A Frank Statement

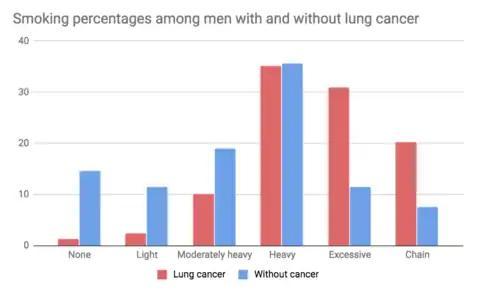
Wynder and Graham's study found that lung cancer patients were more likely to be heavier smokers than the other cancer and non-cancer control patients.

In 1950, Dr. Ernst Wynder and Evarts Ambrose Graham published a study in the Journal of the American Medical Association in which they interviewed 684 people with proven cases of lung cancer about their smoking habits. The study found that heavy and sustained usage of tobacco, especially in the form of cigarettes, increased the likelihood of developing of lung cancer. In 1952, to study the biological likelihood of cancer being linked to smoking, Wynder published an animal study in the US journal "Cancer Research" that found that tobacco tar was carcinogenic when applied to the skin of mice.